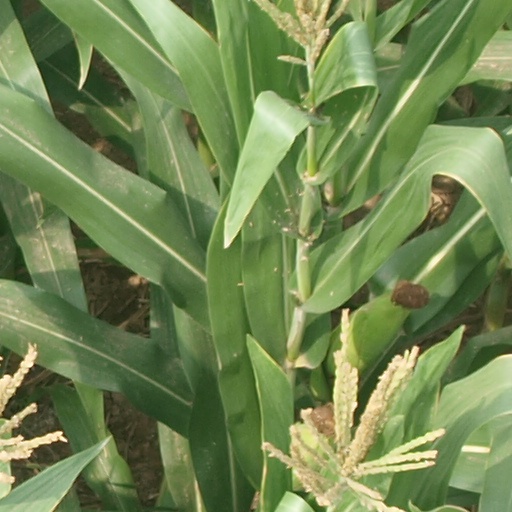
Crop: maize; corn